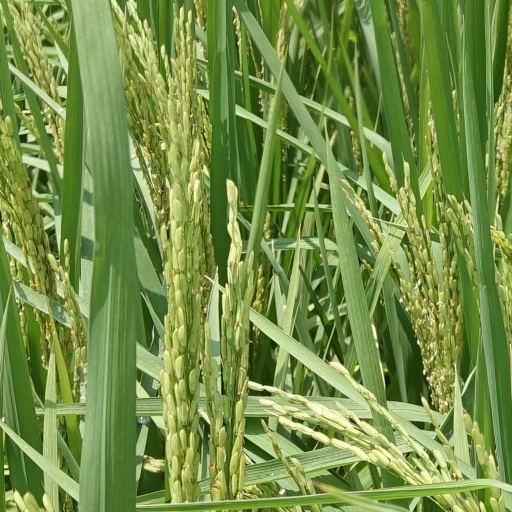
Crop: rice